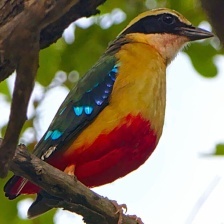
Species: RED BELLIED PITTA
Scientific name: PITTA ERYTHROGASTER